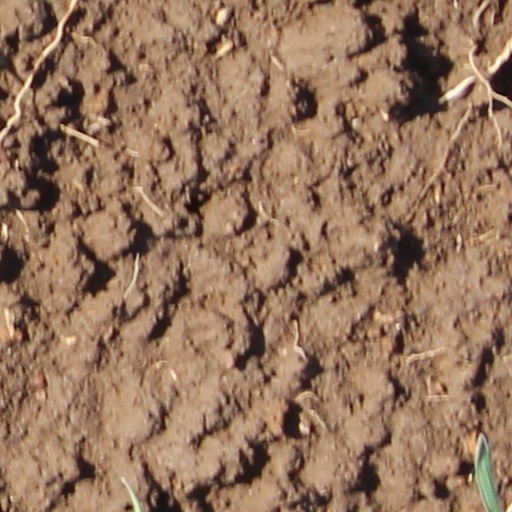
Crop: wheat